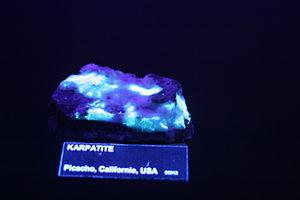
Karpatite, Musée de Lausanne